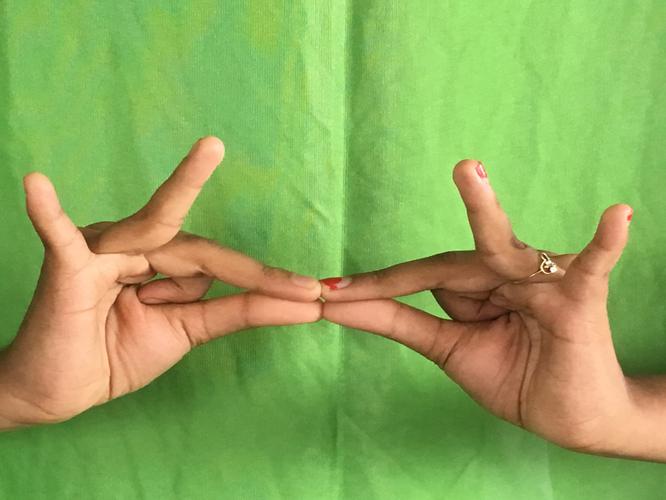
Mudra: Sakata
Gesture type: double_hand